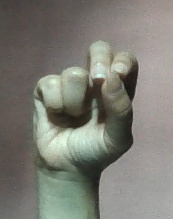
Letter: gaaf